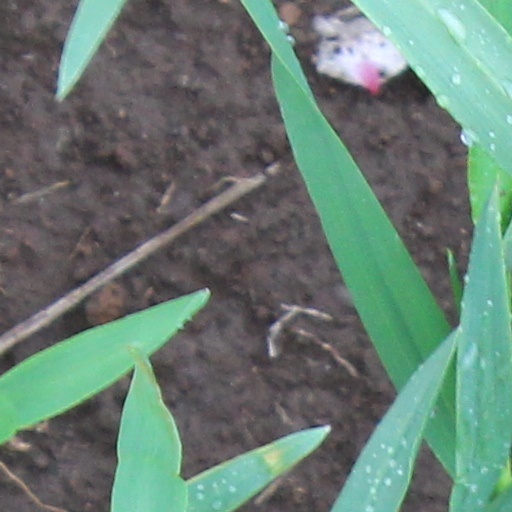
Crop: wheat